1st Arkansas Infantry Regiment (Union)

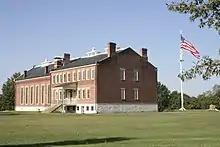
Following the occupation of Fort Smith many unionists fled to the Fort for protection and to enlist, with many of the latter serving in the 1st Arkansas as the Fort was the main garrison of the regiment for the remainder of the war. Shown here is the Barracks of Fort Smith, designed to quarter soldiers the amount of units stationed at the Fort meant the majority camped in tents on the parade ground.

In August the regiment was ordered to report to Major General James Blunt, commanding the Army of the Frontier, at Fort Gibson in the Choctaw Nation (Indian Territory) to take part in an offensive against the confederates in the region. On August 13 the regiment departed Cassville heading south and crossed the Arkansas border, from there heading west. During the march, Colonel Johnson decided to take a different route than a previous federal division to be in a better position if any confederate forces attacked but none came and the regiment marched into Indian Territory unmolested. On August 23 the 1st Arkansas reached Fort Gibson and the following day began marching south, behind General Blunt's main force. It was on that day, the 24th, that Col. Johnson was nearly the victim of friendly fire. Johnson decided to scout the route ahead of the regiment alone and after traveling 3 miles he spotted four men. Believing them to be rebels given their attire he approached the group and the two questioned each other, to which the answers Johnson gave didn't satisfy the men. The standoff gradually ended after Johnson, who was wearing a coat that hid his rank, asked if they belonged to General Blunt's army and the four replied they did. From there the two learned of each other's identity; the four men were union scouts who were hoping to rejoin the army. One of the men told Johnson that they "felt a strong inclination at the sight of him to fire upon him", with the man further elaborating to the Colonel that "our Army of the Frontier has its scouts & spies dressed in citizens' dress,in Federal uniform, in rebel uniform, in butternut & in buckskin; & we have a right to suppose that the secesh are as uncertain in their dress as we are".